Astoria Boulevard station

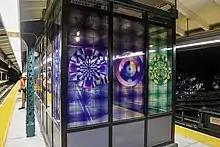
Newly commissioned artwork from MTA Arts & Design by MacArthur Fellow Jeffrey Gibson. The glass artwork is called "I Am A Rainbow Too".

The elevated station has three tracks and two island platforms. The center track is not used in revenue service, but it had been used regularly as recently as 2002.